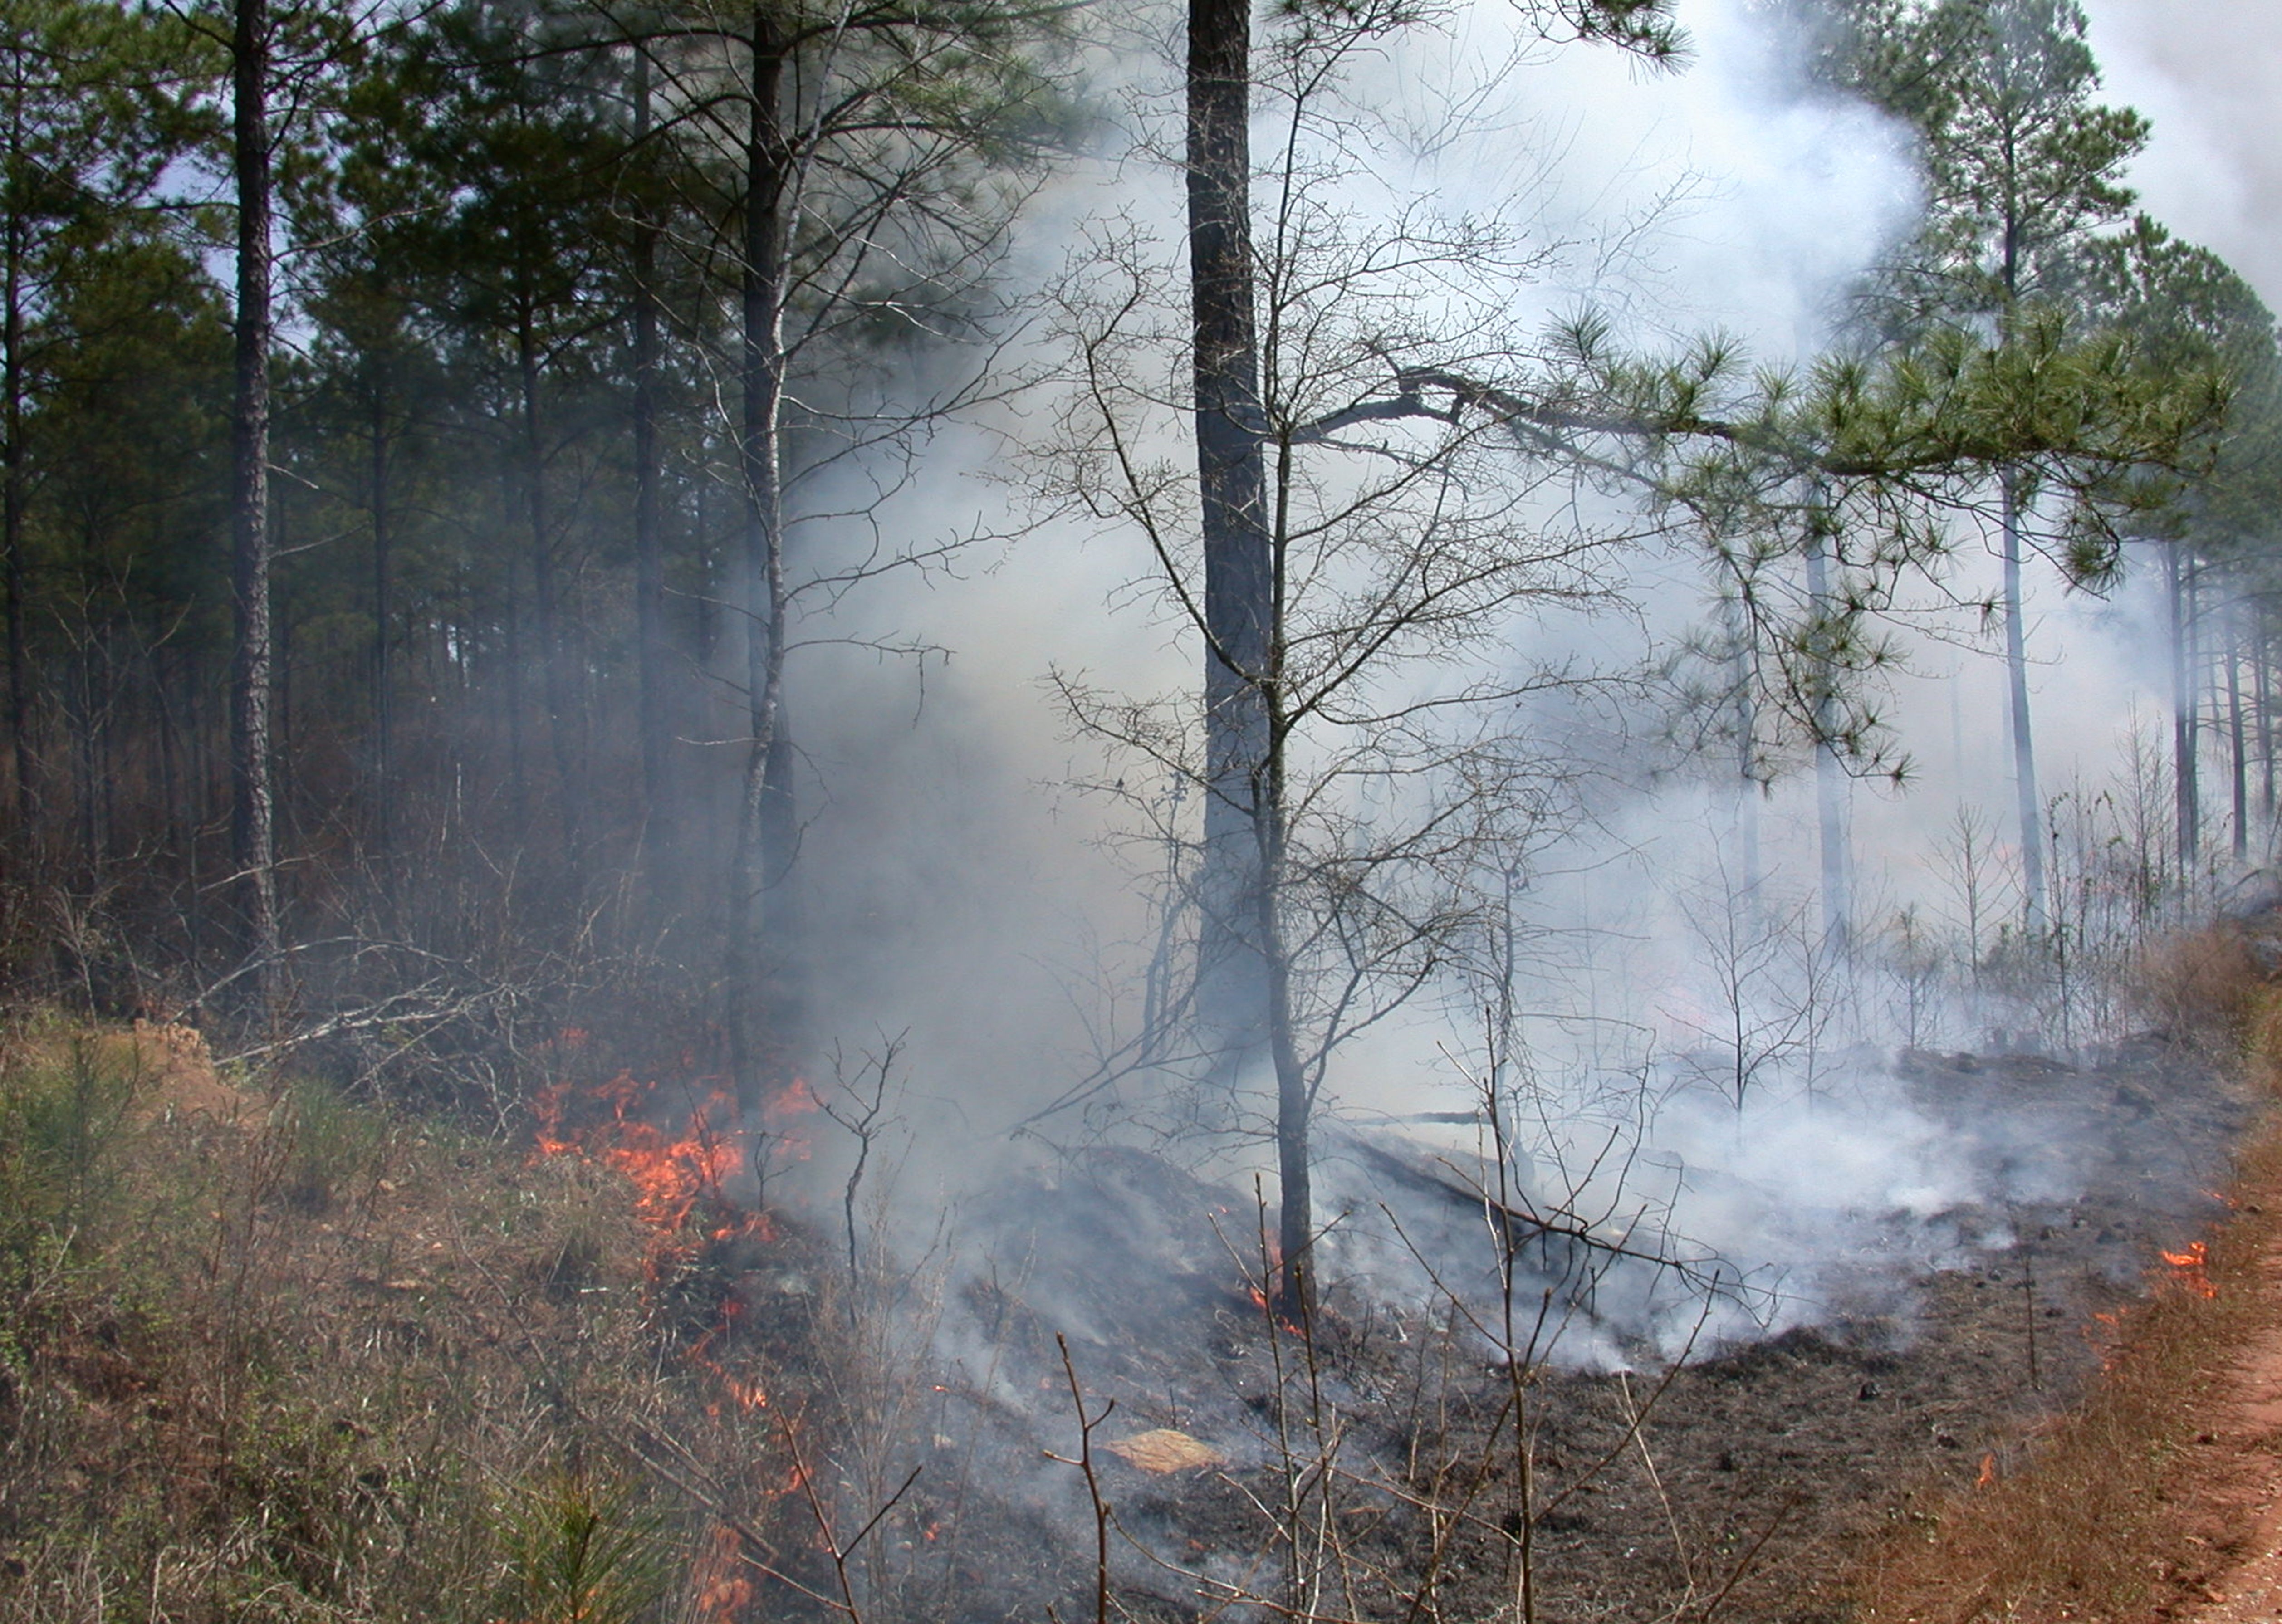
tree, nature, forest, mist, morning, pine, reflection, autumn, fire, season, trees, woods, forestry, timber, prescription, woodland, habitat, wildfire, longleaf, slash, natural environment, atmospheric phenomenon, timberland, control burning, loblolly, shortleaf